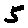
Label: 5